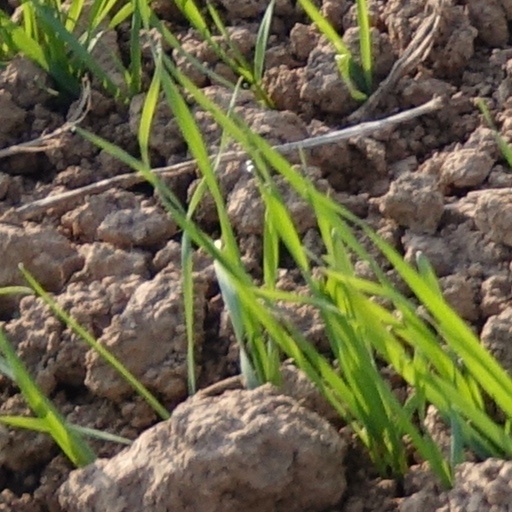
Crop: wheat